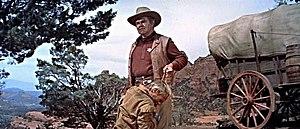
George Mathews est un acteur américain, né à New York le 10 octobre 1911, et décédé à Caesars Head State Park, Caroline du Sud, le 7 novembre 1984.